2012 British Grand Prix

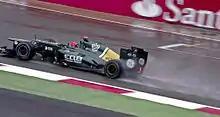
The wet conditions in Friday's practice sessions saw limited running.

The teams were due to test an "experimental" hard tyre compound developed by Pirelli during the first free practice, with a view to introducing it as a racing tyre later in the season; however, wet conditions made this impossible. Romain Grosjean was the fastest driver in the first session, ahead of Daniel Ricciardo and Lewis Hamilton. Fernando Alonso and the Force Indias of Paul di Resta and Jules Bianchi elected not to set lap times in the face of the difficult conditions.